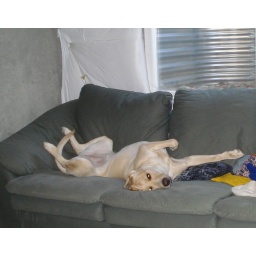
I turned around from my desk and here she is laying upside down on the couch